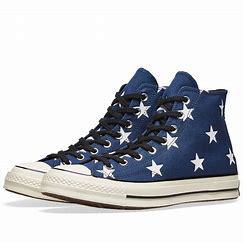
Brand: Converse
Model: Chuck Taylor All Star 1970S Canvas